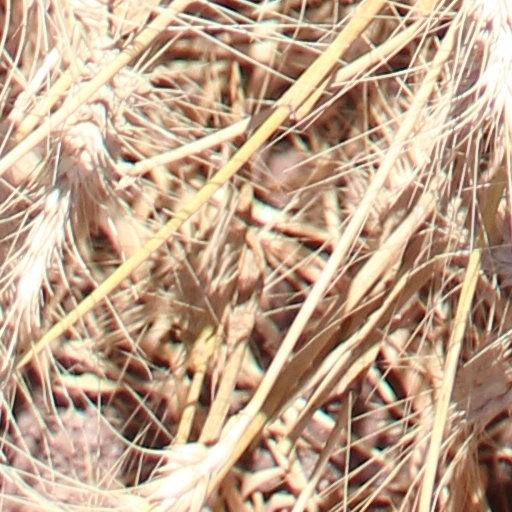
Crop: wheat